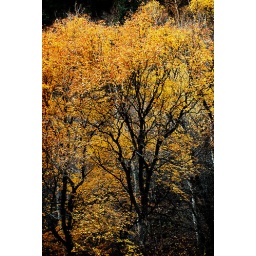
Yellow tree below sundance on road